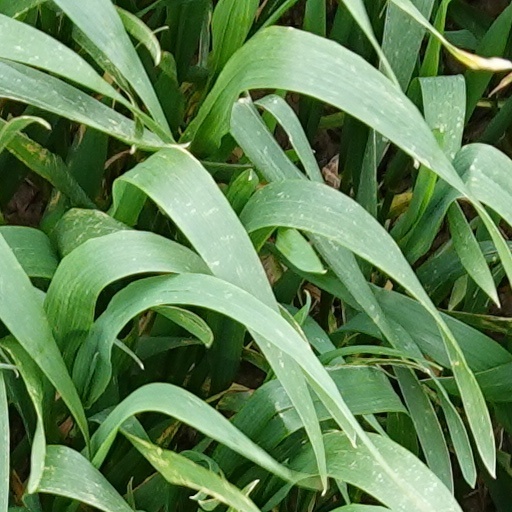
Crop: wheat